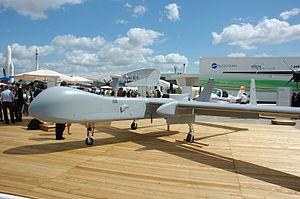
Drone HARFANG
Airbus est une coopération industrielle internationale française présente dans le secteur aéronautique et spatial civil et militaire. Lors de sa création en 2000, le groupe se nomme European Aeronautic Defence and Space company et est détenu par Lagardère et Daimler, il résulte d’une concentration de la quasi-totalité des constructeurs français, allemands et espagnols.
Airbus Defence and Space est l’une des trois divisions du groupe Airbus, spécialisée dans les avions militaires, les drones, les missiles et les lanceurs spatiaux et satellites artificiels. Elle est créée en 2014 par la fusion de plusieurs entités existantes.
Le Harfang est un système de drone destiné à équiper l'Armée de l'air française en remplacement du Hunter. Le Harfang, aussi nommé Eagle One, est une réalisation de la filiale Cassidian d’EADS et d’IAI. Son nom est inspiré du harfang, une chouette des neiges.
L'histoire de l'Armée de l'air française est à la fois celle des moyens aériens militaires et celle des supports à ces moyens. Elle débute avec l'aéronautique militaire.